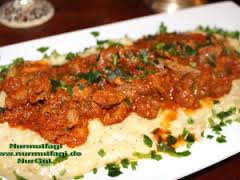
Yemek: hunkar_begendi